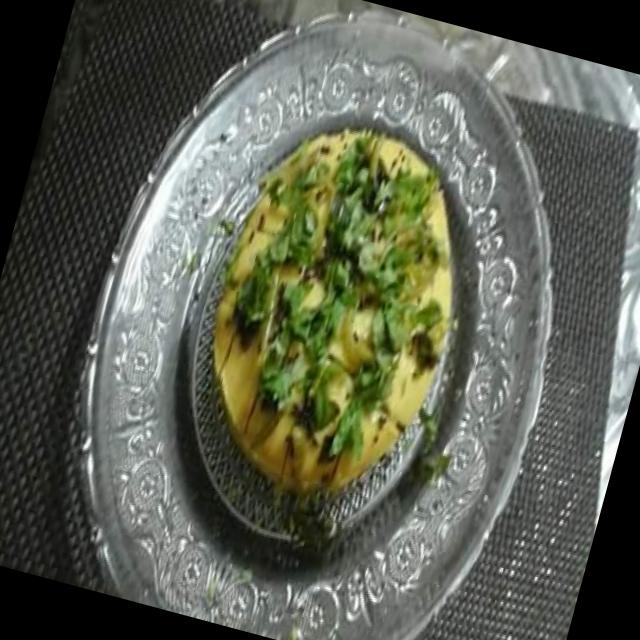
Dish: dhokla